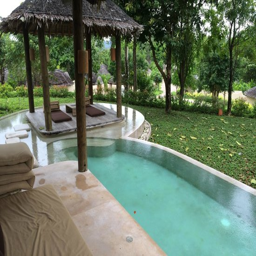
tropical pool in our villa